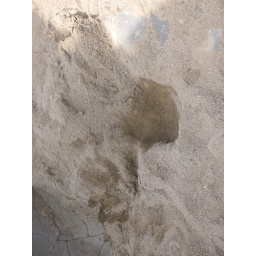
This is where a horse or burro was digging in the canyon looking for water.